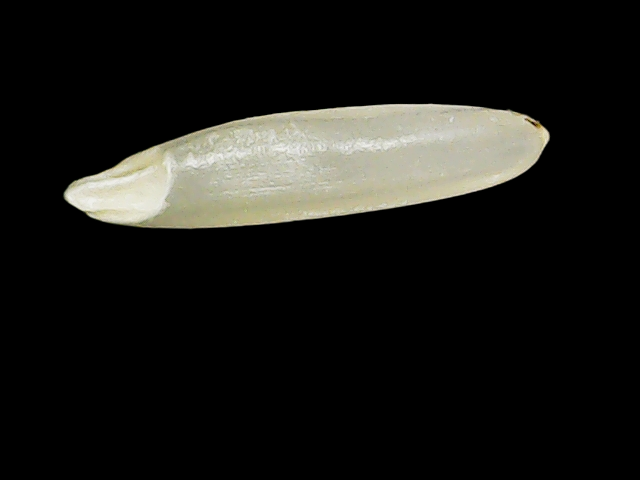
Rice variety: Binadhan25